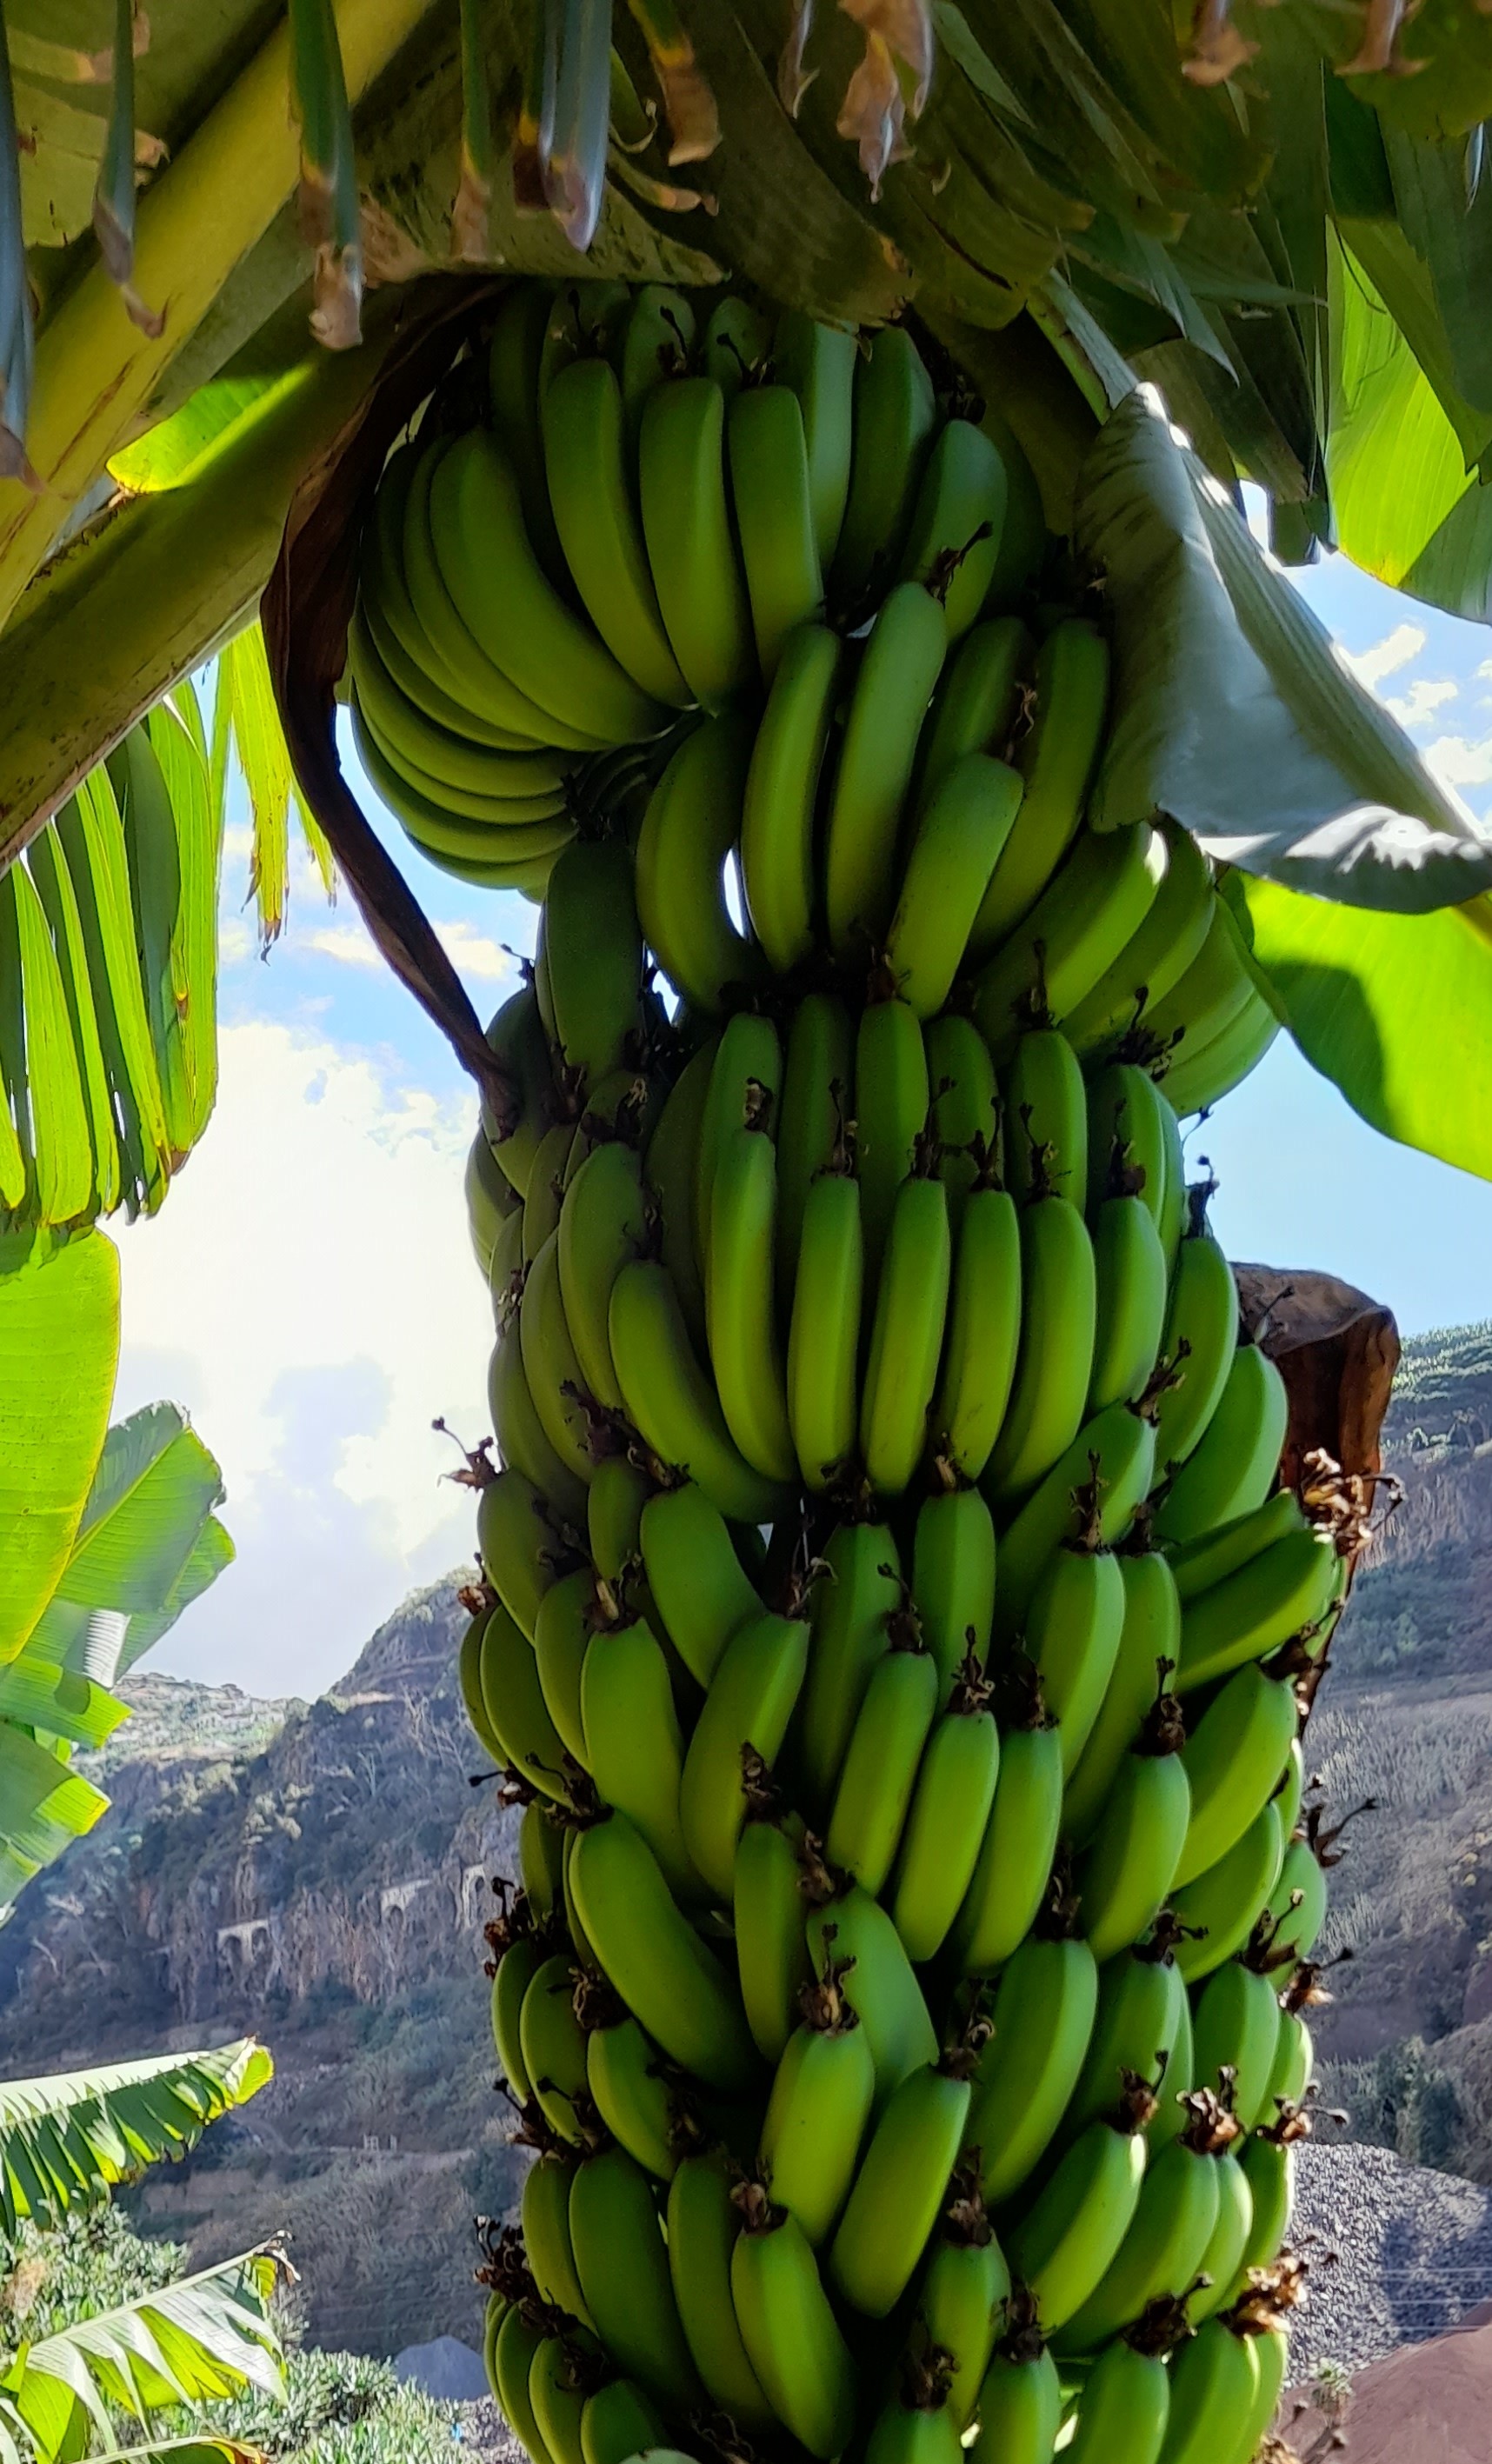
Label: Keep